Northern Territory v Mr Griffiths and Lorraine Jones

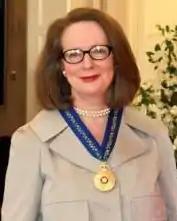
Chief Justice of the High Court of Australia, Susan Kiefel AC

"Northern Territory v Alan Griffiths and Lorraine Jones" has been considered a "landmark" native title case. This is because the clauses contained within the "Native Title Act 1993" pertaining to the determination of compensation payable due to the extinguishment of native title have never been heard before in the High Court. This case will therefore establish a precedent for future native title compensation cases heard in the High Court. It has been stated that the precedent set in this case will give rise to the payment of significant amounts of money in related future cases where native title rights and interests have been found to be extinguished or impaired by acts attributable to external parties. The reduction in compensation awarded to the Ngaliwurru and Nungali Peoples was the result of the High Court's decision that the amount of compensation payable for the financial loss attributable to the extinguishment of native title rights is equivalent to fifty percent of the value of the land. This represents a reduction of fifteen percent from the sixty-five percent established by the Full Court of the Federal Court of Australia in "Northern Territory of Australia v Griffiths" [2017] FCAFC 106. The Northern Territory of Australia, not the Commonwealth of Australia - is the party that has been ordered by the High Court to pay the compensation amount awarded to the Ngaliwurru and Nungali Peoples. This is because Northern Territory was the party responsible for all the compensable acts recognised by the judicial system as having taken place in the Timber Creek area. The High Court of Australia varied the ruling made by the Full Court of the Federal Court in "Griffiths v Northern Territory of Australia" (2007) 165 FCR 391 such that the native title rights and interests borne by the Ngaliwurru and Nungali Peoples in the Timber Creek area are non-exclusive. The High Court reached this decision having considered that the Ngaliwurru and Nungali Peoples did not have the capacity to stop people from gaining entry to the land the subject of their native title rights and interests; the Ngaliwurru and Nungali Peoples did not have the ability to grant or deny people the right to gain access to their land. The determination that the native title rights and interests of the Ngaliwurru and Nungali Peoples in the Timber Creek area are non-exclusive was the reason why the High Court modified the calculation of the monetary amount of compensation payable from sixty-five percent of the worth of the land the subject of the native title rights and interests to fifty percent.